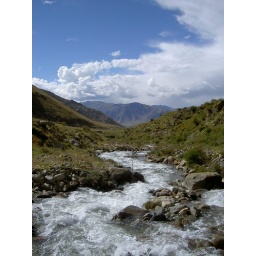
on the bridge above the river